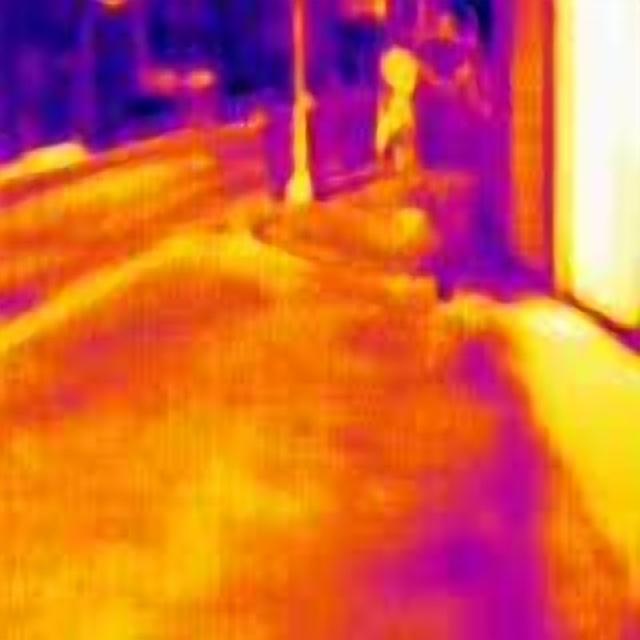
Detected objects:
label: person